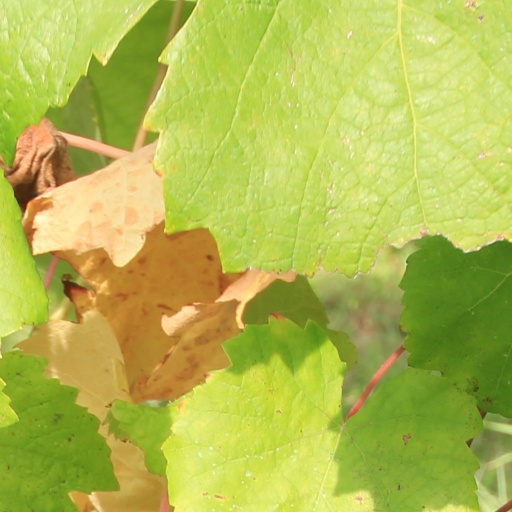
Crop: grape